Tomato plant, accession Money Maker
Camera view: tilt-top (135 deg); turntable rotation: 240 degrees
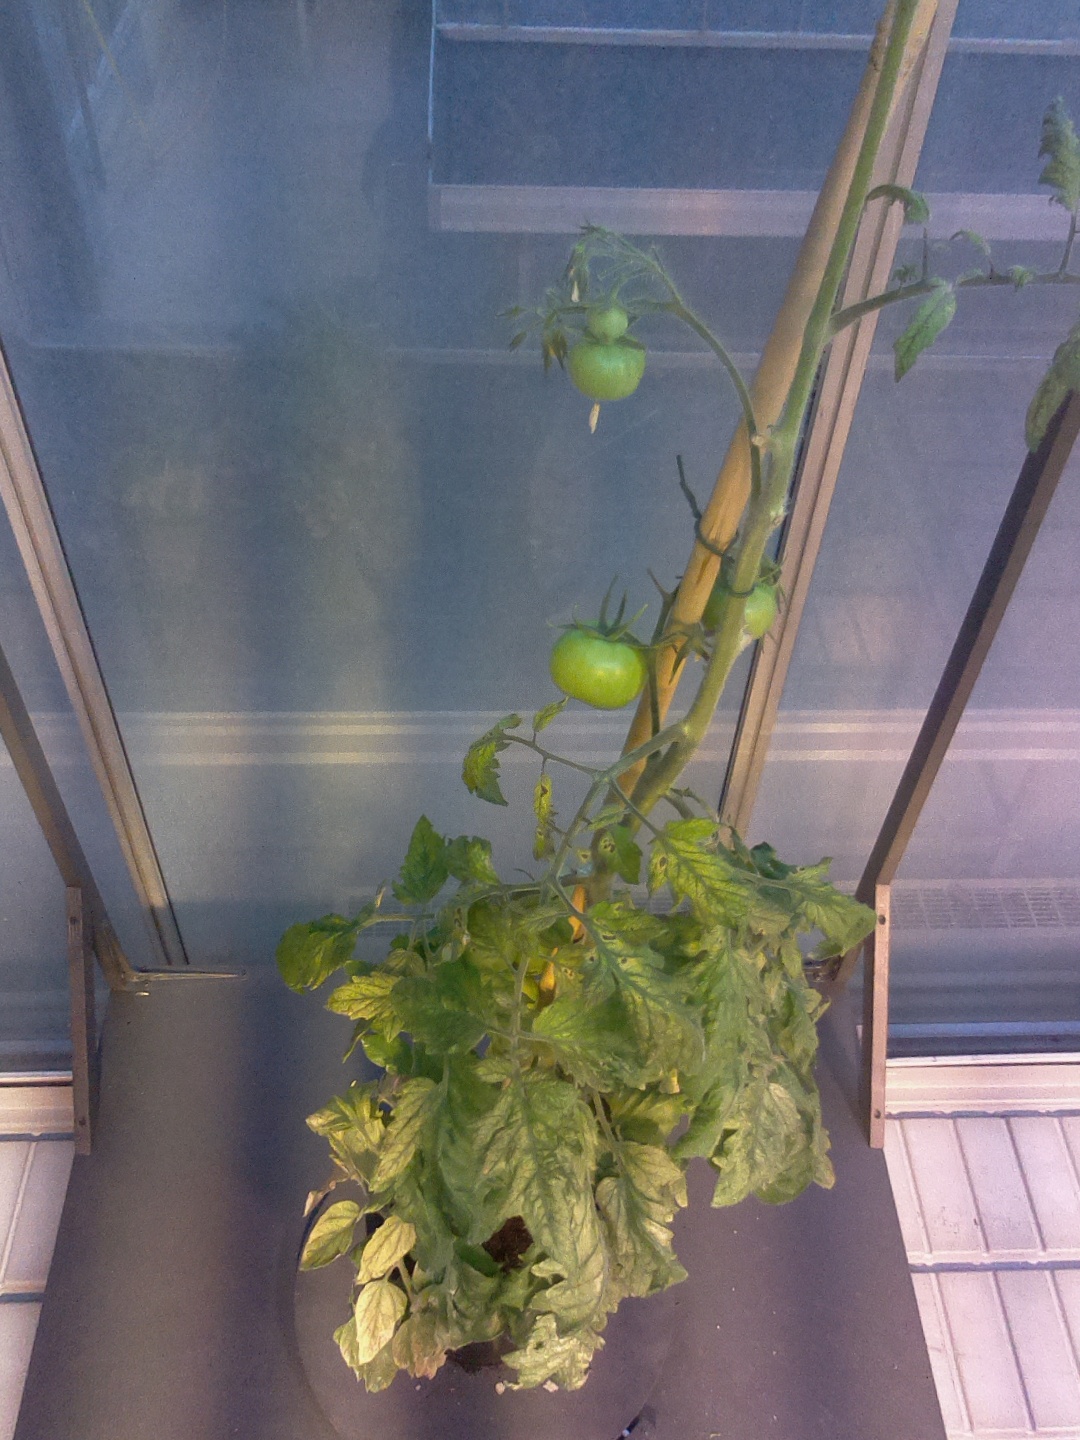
BBCH growth stage 79: 90% -100% of final fruit size